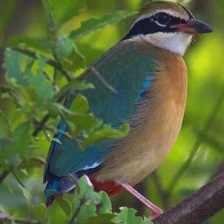
Species: INDIAN PITTA
Scientific name: PITTA BRACHYURA